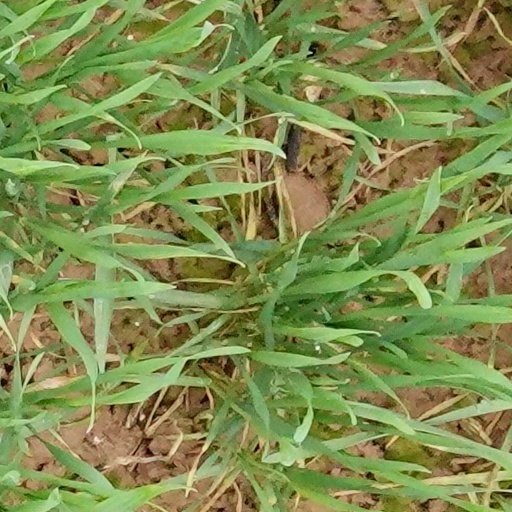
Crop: wheat